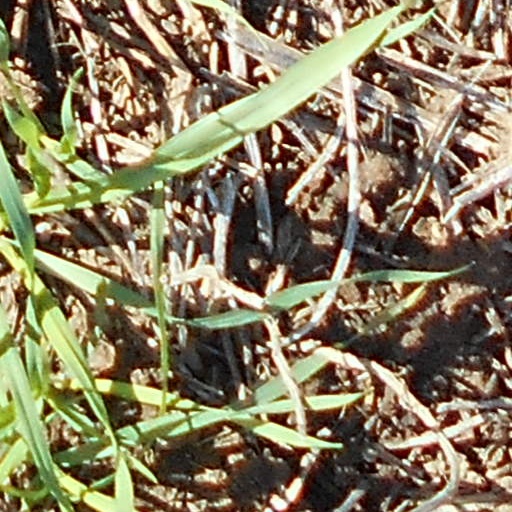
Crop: wheat